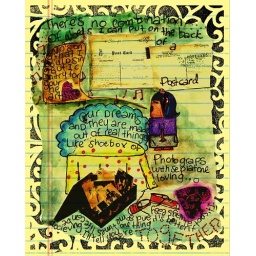
Dibujos viejitos en hoja de block amarillo/ Some old illustrations made in yellow paper notebook